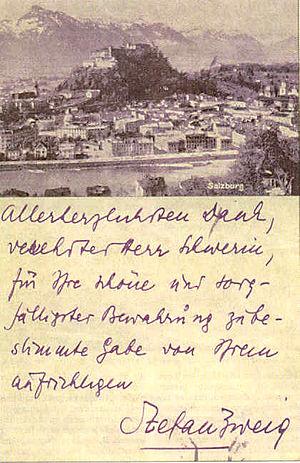
Stefan Zweig, né le 28 novembre 1881 à Vienne en Autriche-Hongrie et mort le 22 février 1942 à Petrópolis au Brésil, est un écrivain, dramaturge, journaliste et biographe autrichien.